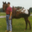
Label: horse